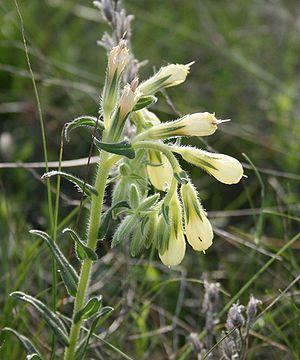
Onosma echioides est une espèce de plantes à fleurs de la famille des Boraginaceae, calcicole, bisannuelle ou vivace, aux fleurs jaune pâle pendant vers le bas.